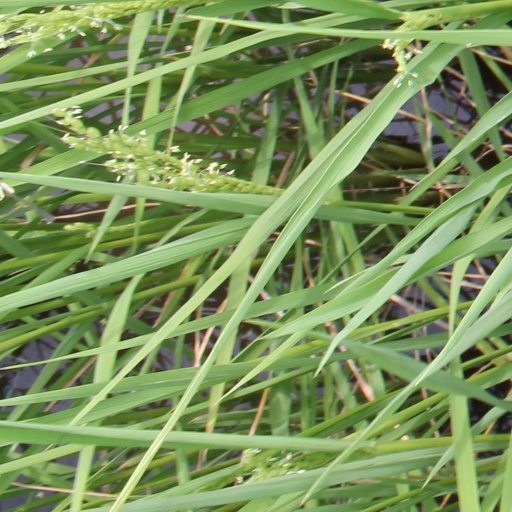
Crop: rice